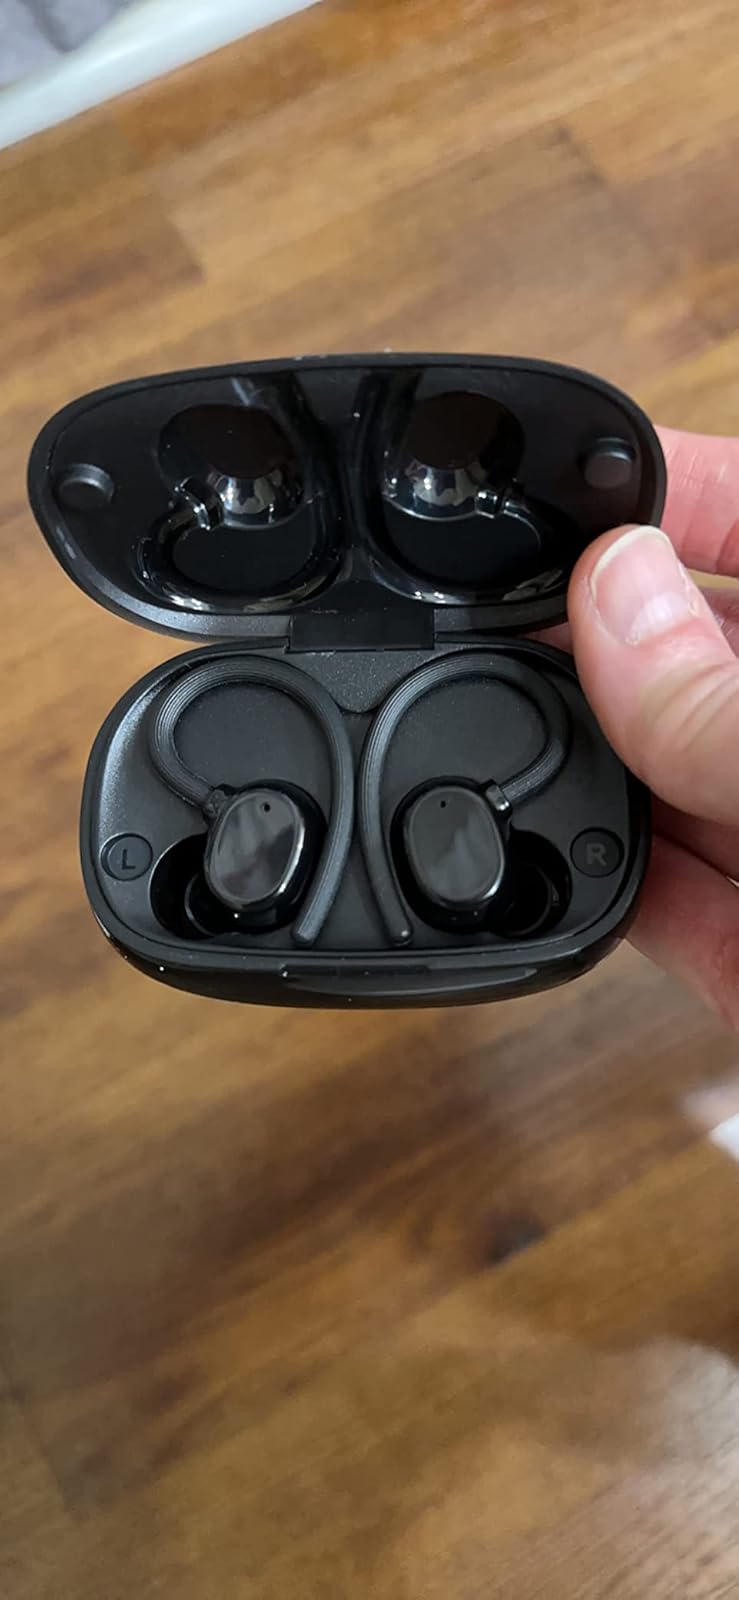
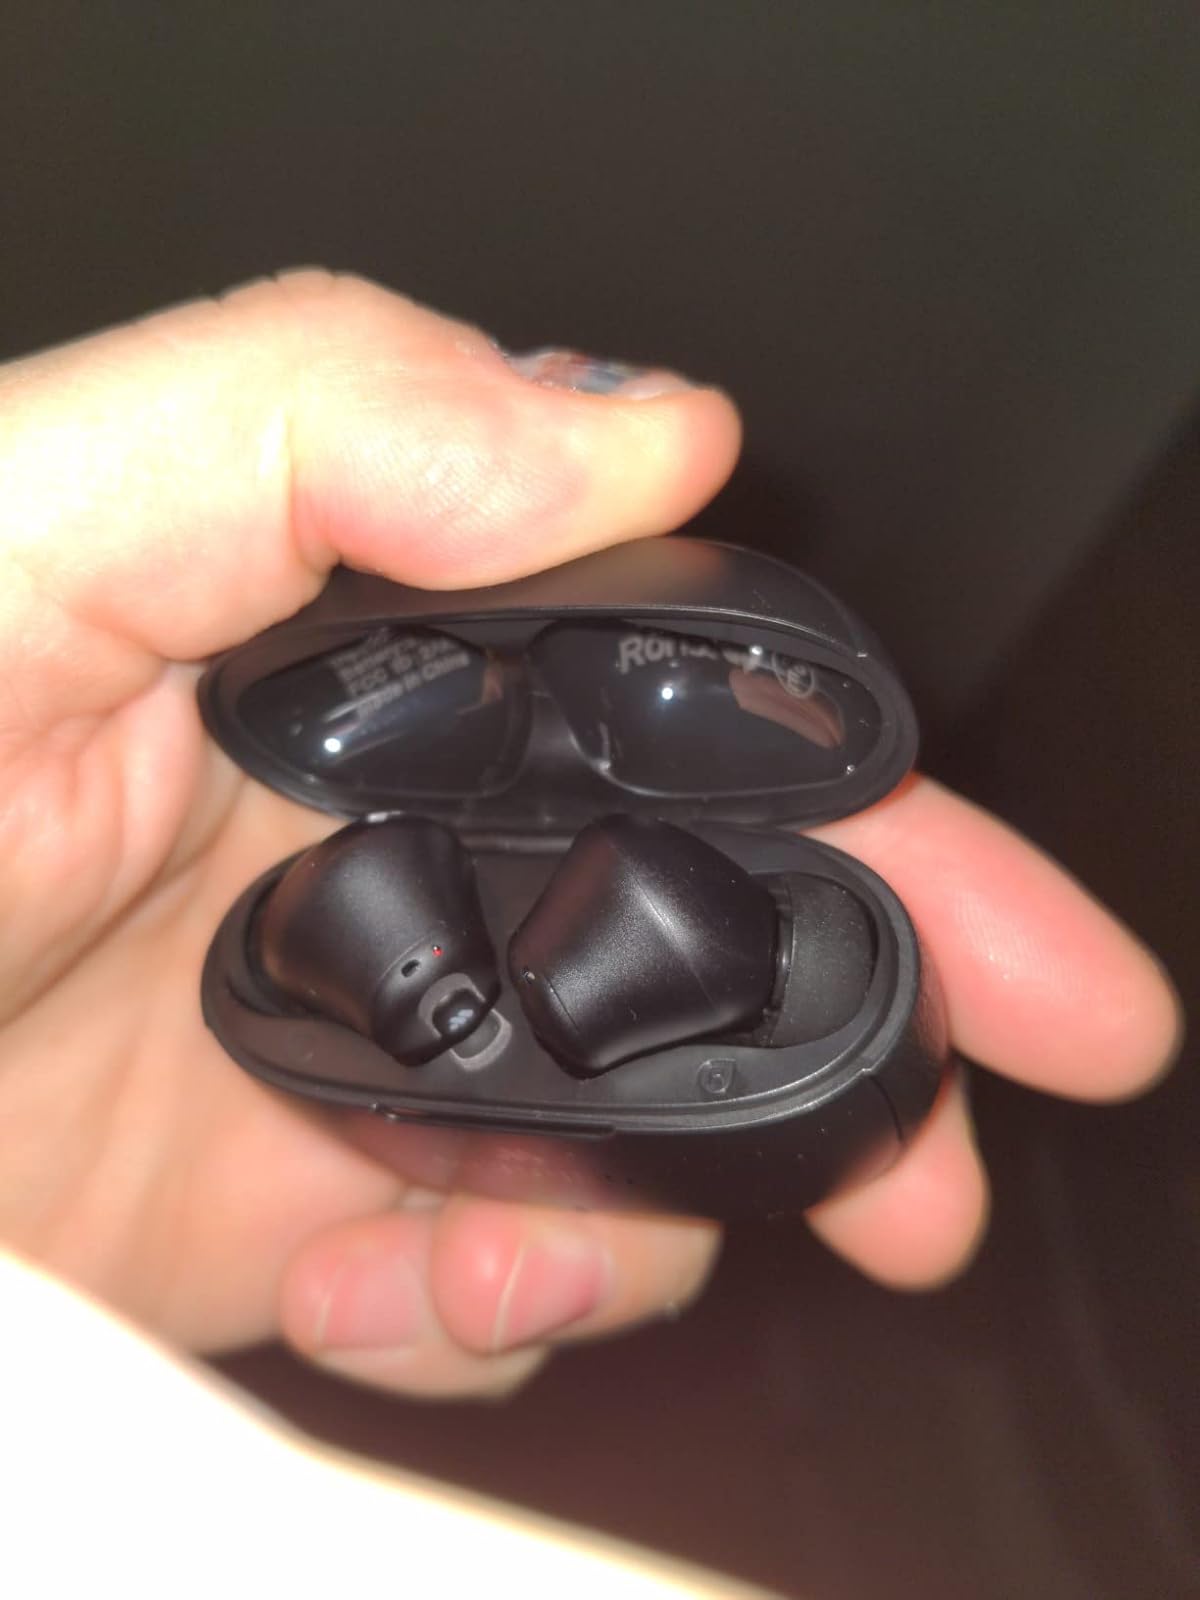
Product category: earbuds
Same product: no